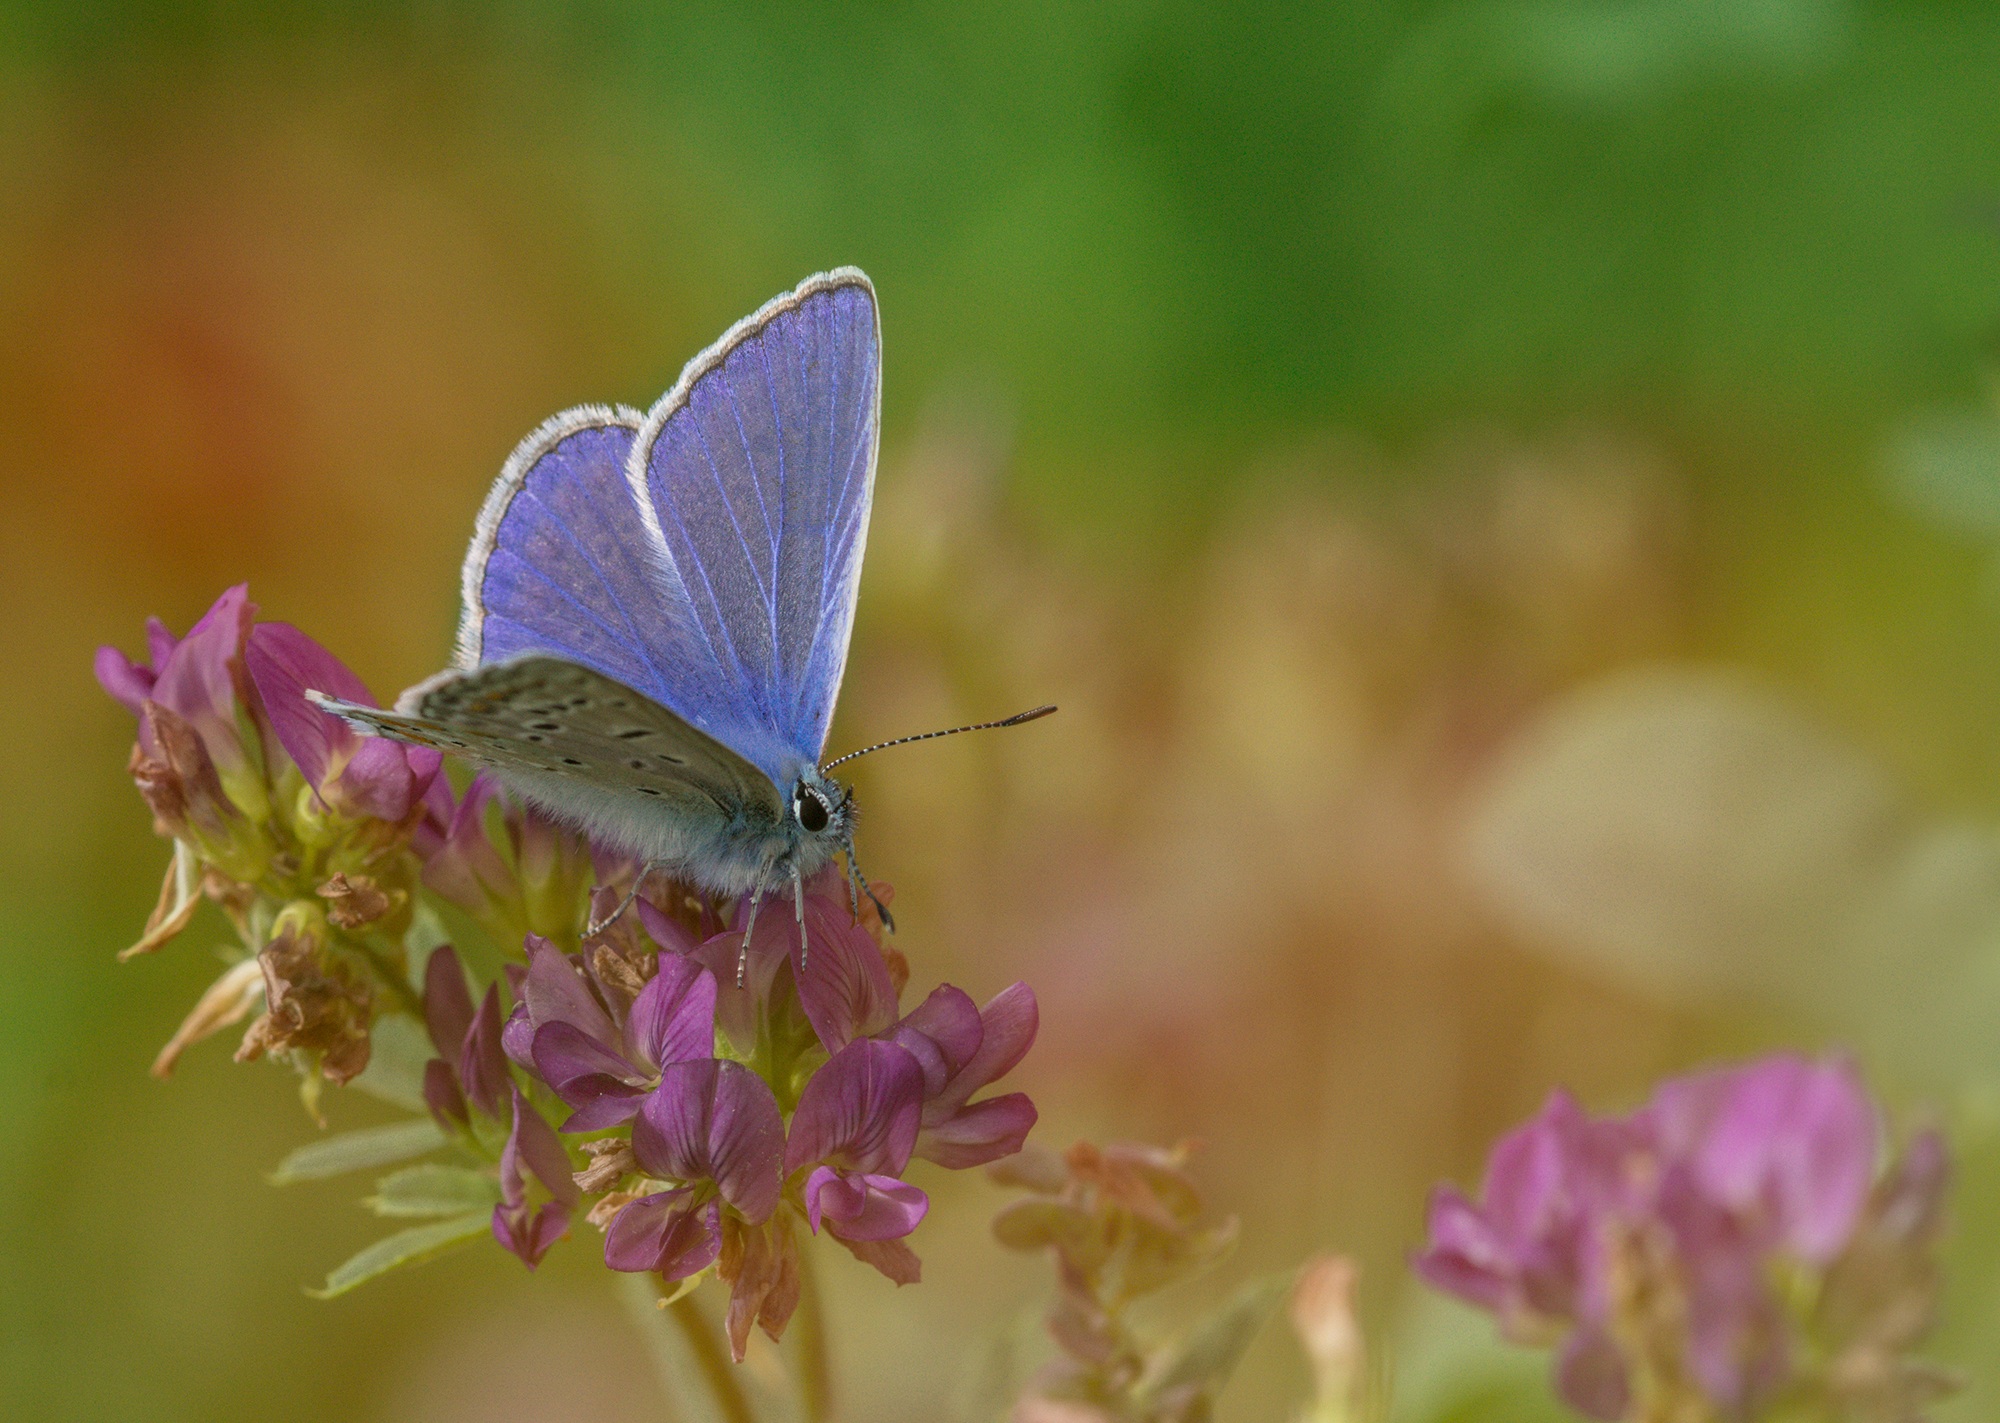
nature, grass, wing, bokeh, plant, photography, meadow, flower, petal, animal, summer, green, color, insect, macro, botany, blue, butterfly, close, flora, fauna, invertebrate, wildflower, close up, butterflies, nectar, pieridae, lycaenidae, klee, macro photography, arthropod, insect macro, pollinator, butterfly macro, common blue, moths and butterflies, lycaenid, restharrow's blue, common bl uling, blue tint